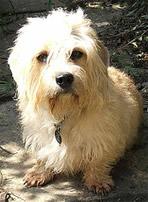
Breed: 211-n000052-Dandie_Dinmont